Andy Creeggan

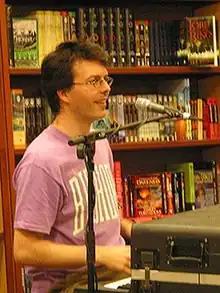
Creeggan performing with The Brothers Creeggan in London, Ontario, Canada in 2002.

Andrew Burnett Creeggan (born July 4, 1971) is a Canadian musician, known for being a former member of the alternative rock band Barenaked Ladies. He was also a member of the trio The Brothers Creeggan, and a solo artist having released three albums.